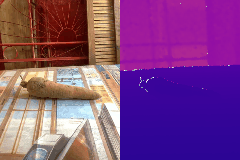
Label: carrot